Asymmetric warfare

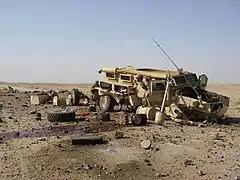
This Cougar in Al Anbar, Iraq, was hit by a directed charge IED approximately in size.

The goal, or end-state, sought by the First Philippine Republic was a sovereign, independent, socially stable Philippines led by the "ilustrado" (intellectual) oligarchy. Local chieftains, landowners, and businessmen were the "principales" who controlled local politics. The war was strongest when "illustrados", "principales", and peasants were unified in opposition to annexation. The peasants, who provided the bulk of guerrilla forces, had interests different from their "illustrado" leaders and the "principales" of their villages. Coupled with the ethnic and geographic fragmentation, unity was a daunting task. The challenge for Aguinaldo and his generals was to sustain unified Filipino public opposition; this was the revolutionaries' strategic centre of gravity. The Filipino operational center of gravity was the ability to sustain its force of 100,000 irregulars in the field. The Filipino General Francisco Macabulos described the Filipinos' war aim as "not to vanquish the U.S. Army but to inflict on them constant losses." They initially sought to use conventional tactics and an increasing toll of U.S. casualties to contribute to McKinley's defeat in the 1900 presidential election. Their hope was that as president the avowedly anti-imperialist future Secretary of state William Jennings Bryan would withdraw from the Philippines. They pursued this short-term goal with guerrilla tactics better suited to a protracted struggle. While targeting McKinley motivated the revolutionaries in the short term, his victory demoralized them and convinced many undecided Filipinos that the United States would not depart precipitously. For most of 1899, the revolutionary leadership had viewed guerrilla warfare strategically only as a tactical option of final recourse, not as a means of operation which better suited their disadvantaged situation. On 13 November 1899, Emilio Aguinaldo decreed that guerrilla war would henceforth be the strategy. This made the American occupation of the Philippine archipelago more difficult over the next few years. In fact, during just the first four months of the guerrilla war, the Americans had nearly 500 casualties. The Philippine Revolutionary Army began staging bloody ambushes and raids, such as the guerrilla victories at Paye, Catubig, Makahambus, Pulang Lupa, Balangiga and Mabitac. At first, it seemed like the Filipinos would fight the Americans to a stalemate and force them to withdraw. President McKinley even considered this at the beginning of the phase. The shift to guerrilla warfare drove the U.S. Army to adopt counterinsurgency tactics.